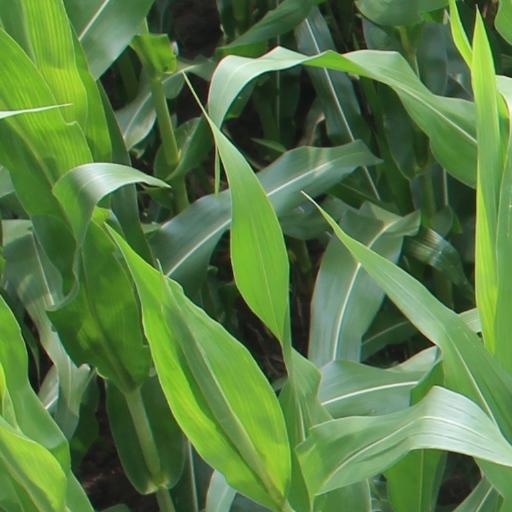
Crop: maize; corn